Bohemian Embassy

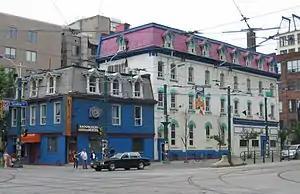
Three-storey building in the foreground painted royal blue and grey, with a four-storey building in the background painted white and pink

When the lease expired, after less than a year of operation, the Embassy closed, on May 9, 1992. Keller moved the reading series to the Spadina Hotel, and, optimistically, Cullen claimed that he was seeking a new location, but this turned out to be the final edition of the Bohemian Embassy as a coffeehouse and site of cultural production.